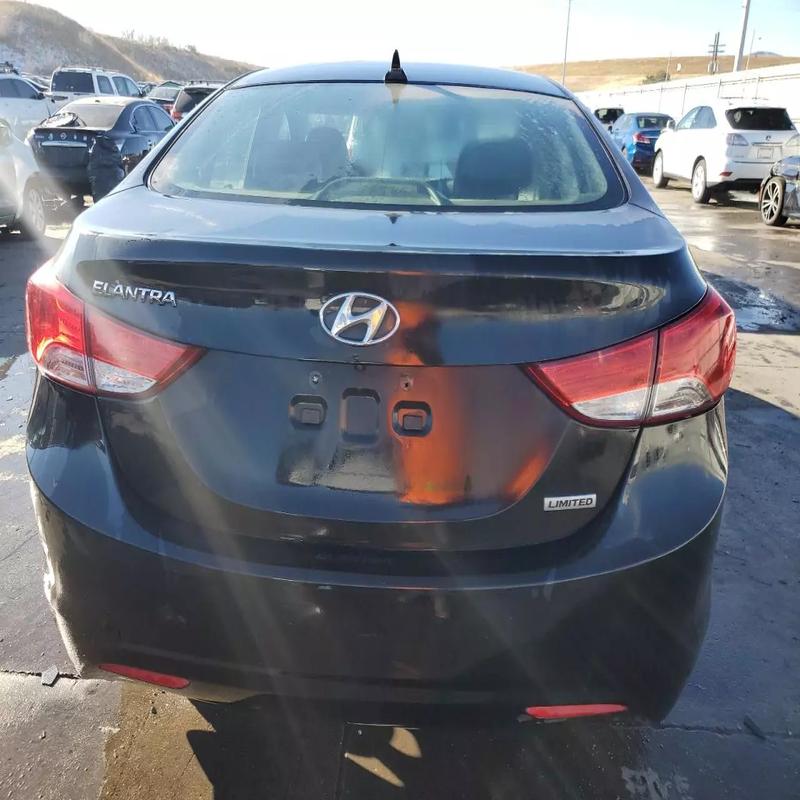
Aucun dommage détecté.
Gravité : aucun